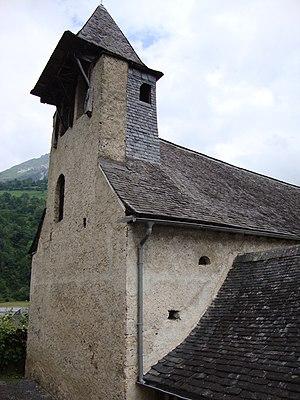
Orcun (Bedous, Pyr-Atl, Fr) chapelle, le clocher-mur avec sa caisse de resonance formant tour
Bages
Bedous est une commune française, située dans le département des Pyrénées-Atlantiques en région Nouvelle-Aquitaine.
Cet article recense une partie des monuments historiques des Pyrénées-Atlantiques, en France.